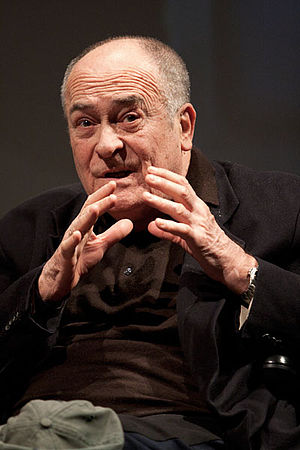
Bernardo Bertolucci
Bernardo Bertolucci var en italiensk forfatter og filminstruktør.